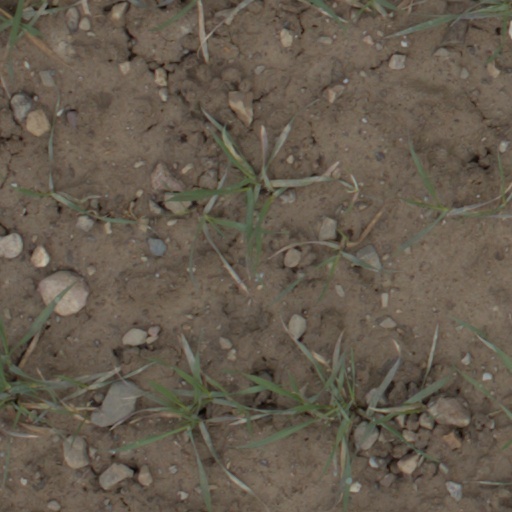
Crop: wheat